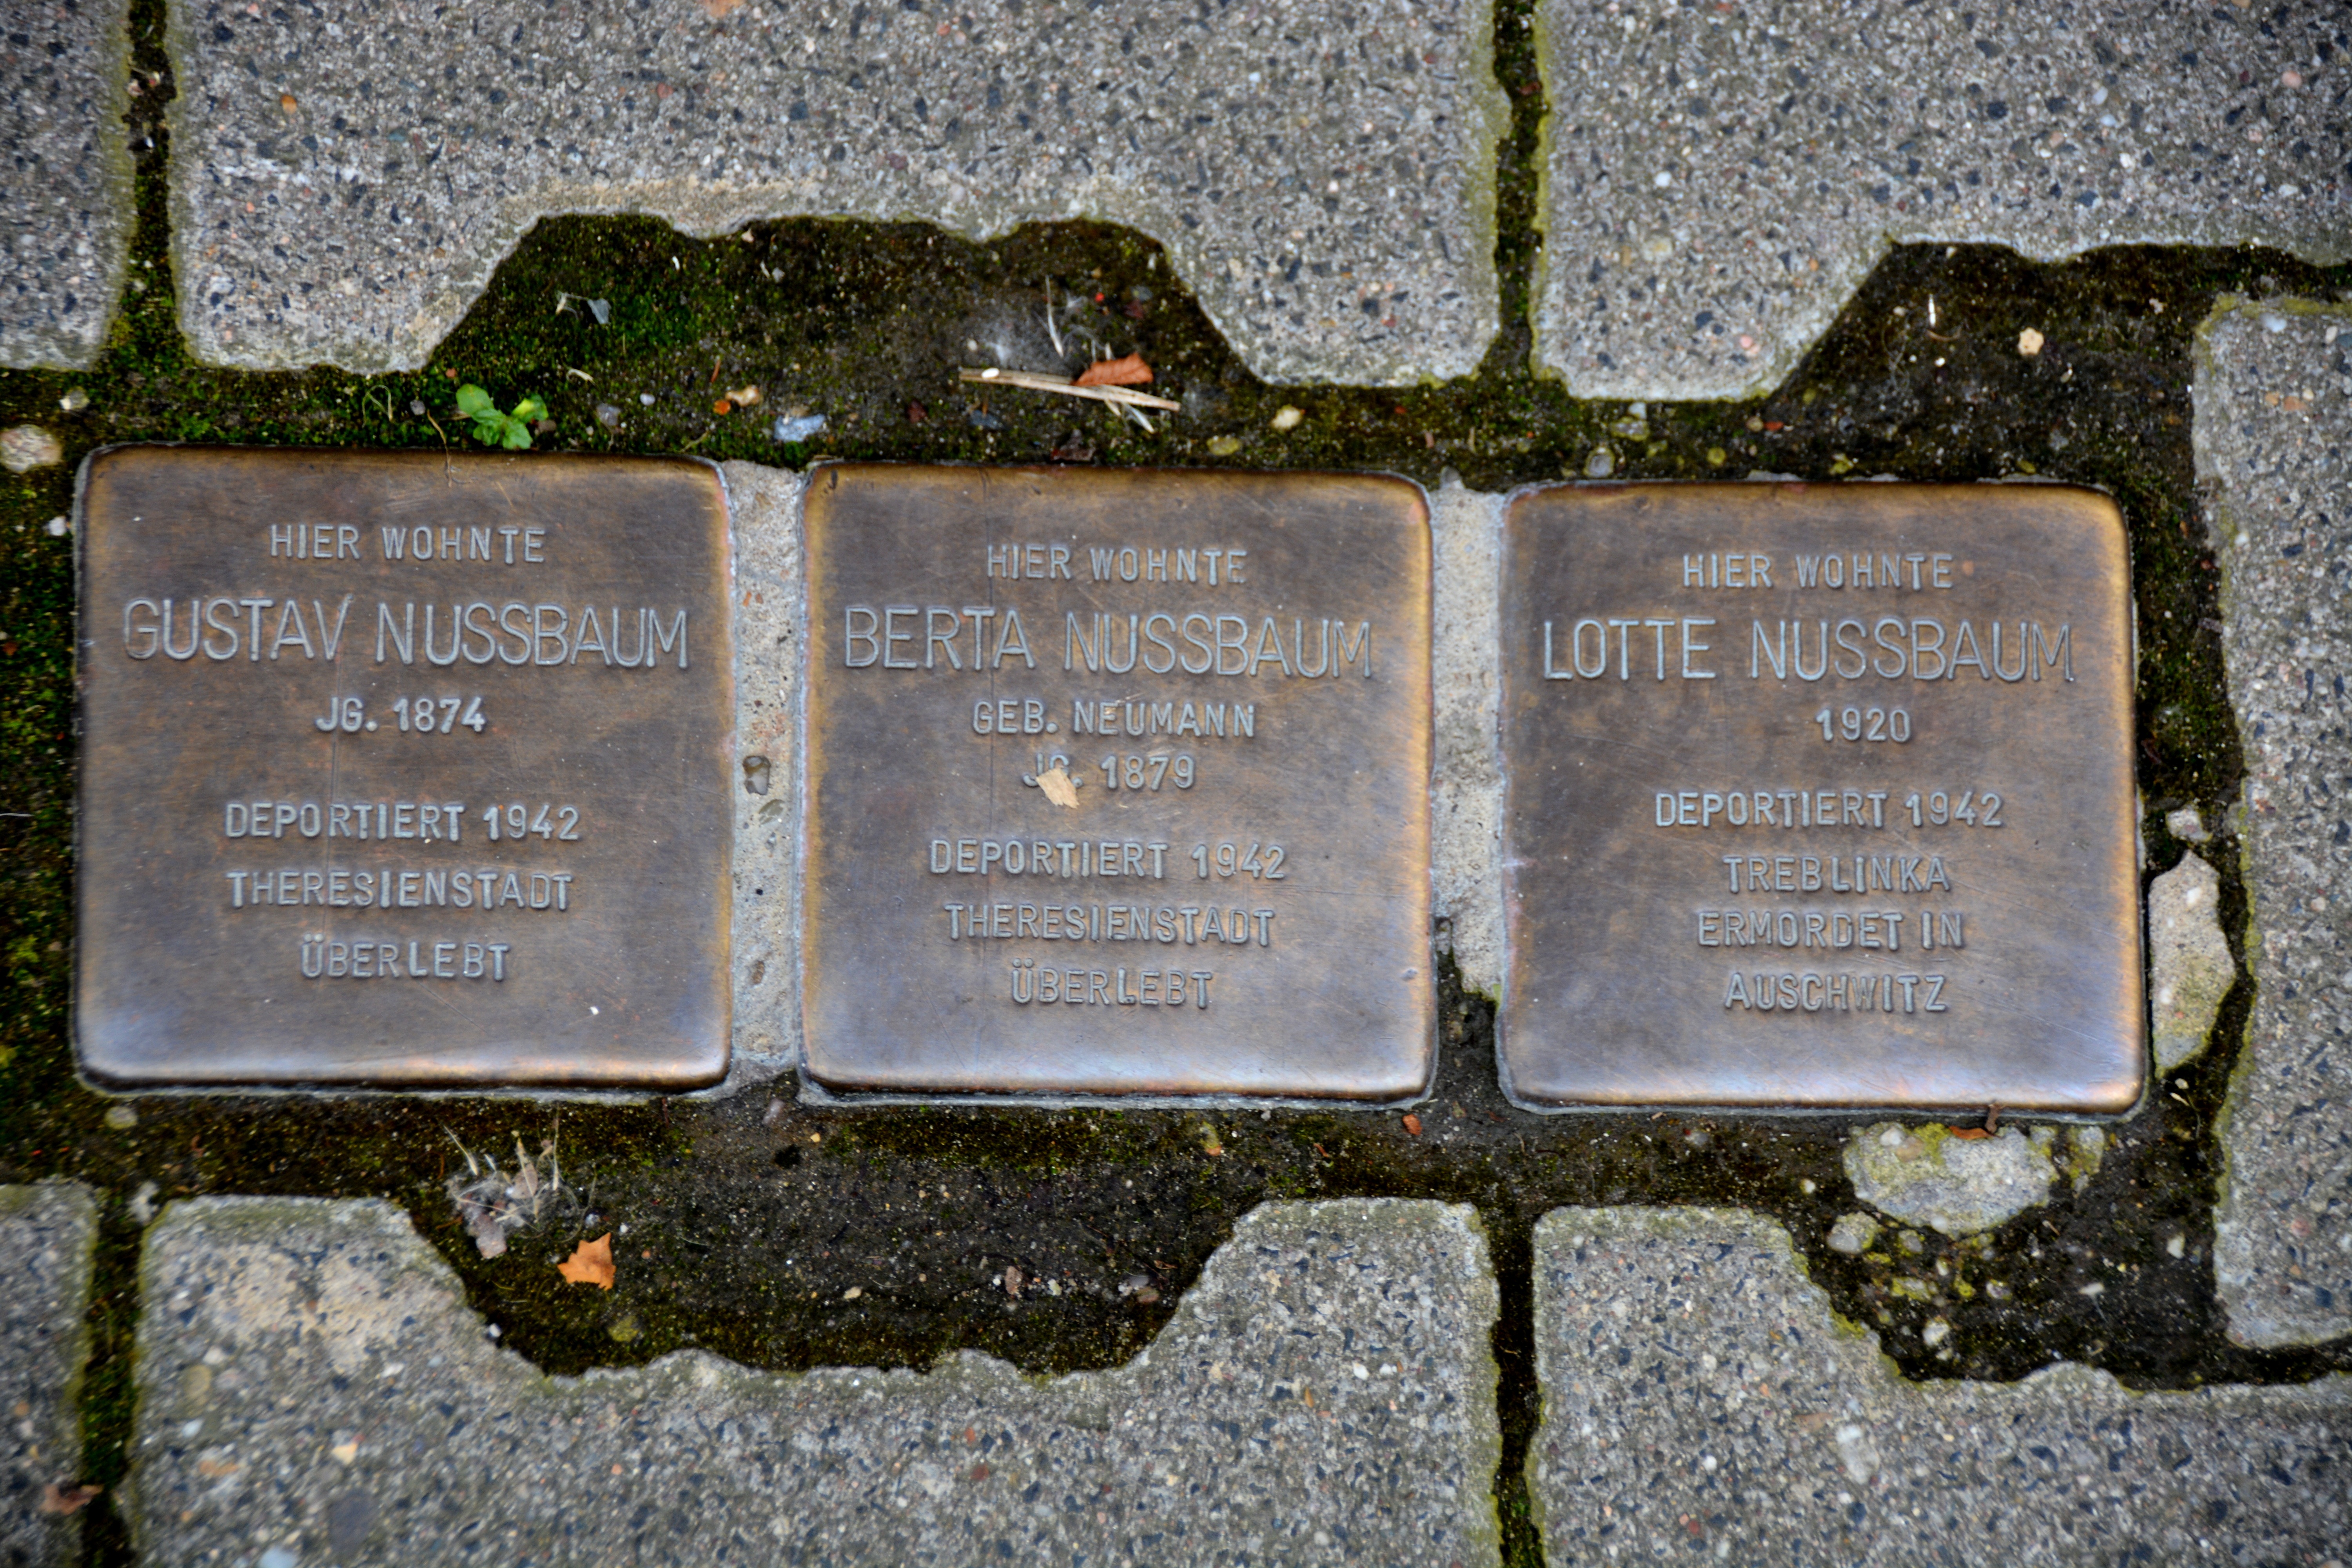
rock, number, wall, sign, cemetery, grave, memorial, headstone, holocaust, jews, road surface, mass murders, stumbling blocks, nazi crimes, commemorative plaque